Death and state funeral of Néstor Kirchner

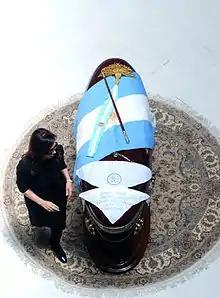
President Cristina Fernández de Kirchner passing by her husband’s coffin, lying in state at the "Latin American patriots" hall of the Casa Rosada.

President and former Chief of Staff of Brazil, Dilma Rousseff, expressed her grief and said "Latin America and the whole world is mourning. Kirchner was a great friend of Brazil".